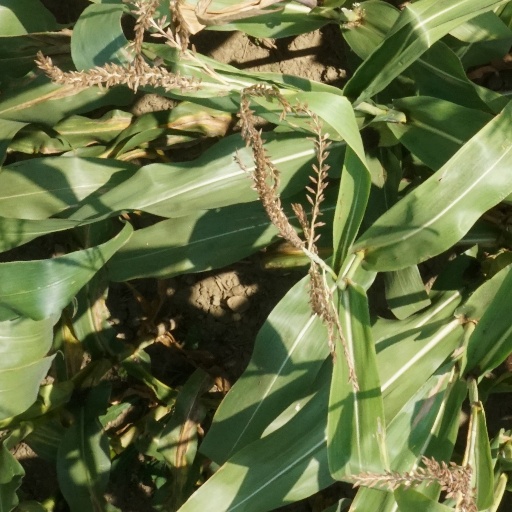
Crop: maize; corn